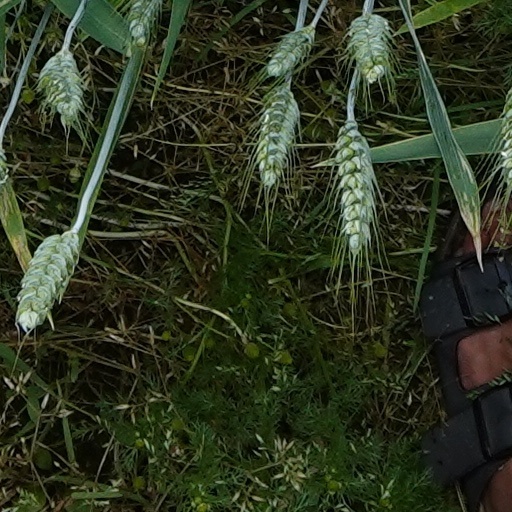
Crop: wheat